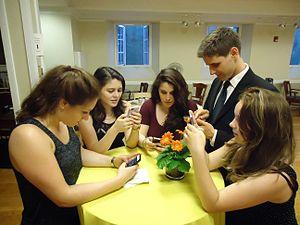
Un smartphone est un téléphone mobile disposant en général d'un écran tactile, d'un appareil photographique numérique, des fonctions d'un assistant numérique personnel et de certaines fonctions d'un ordinateur portable.
L'adolescence est une phase du développement humain physique et mental qui se produit pendant la période de la vie humaine s'étendant de la puberté jusqu'à l'âge adulte. Les critères de définition de l'adolescence ont varié au fil de l'histoire. L'entrée dans l'adolescence est généralement marquée par les changements biologiques déclenchés par des changements hormonaux de la puberté, et sa durée sur le plan social est liée au degré de dépendance financière envers les parents. L'adolescence se termine habituellement par l'atteinte de la majorité civile, variable selon les pays.